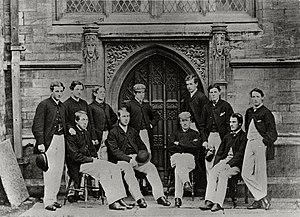
Sherborne School est une école privée anglaise pour garçons située dans la ville cossue de Sherborne dans le nord-ouest du Dorset en Angleterre.